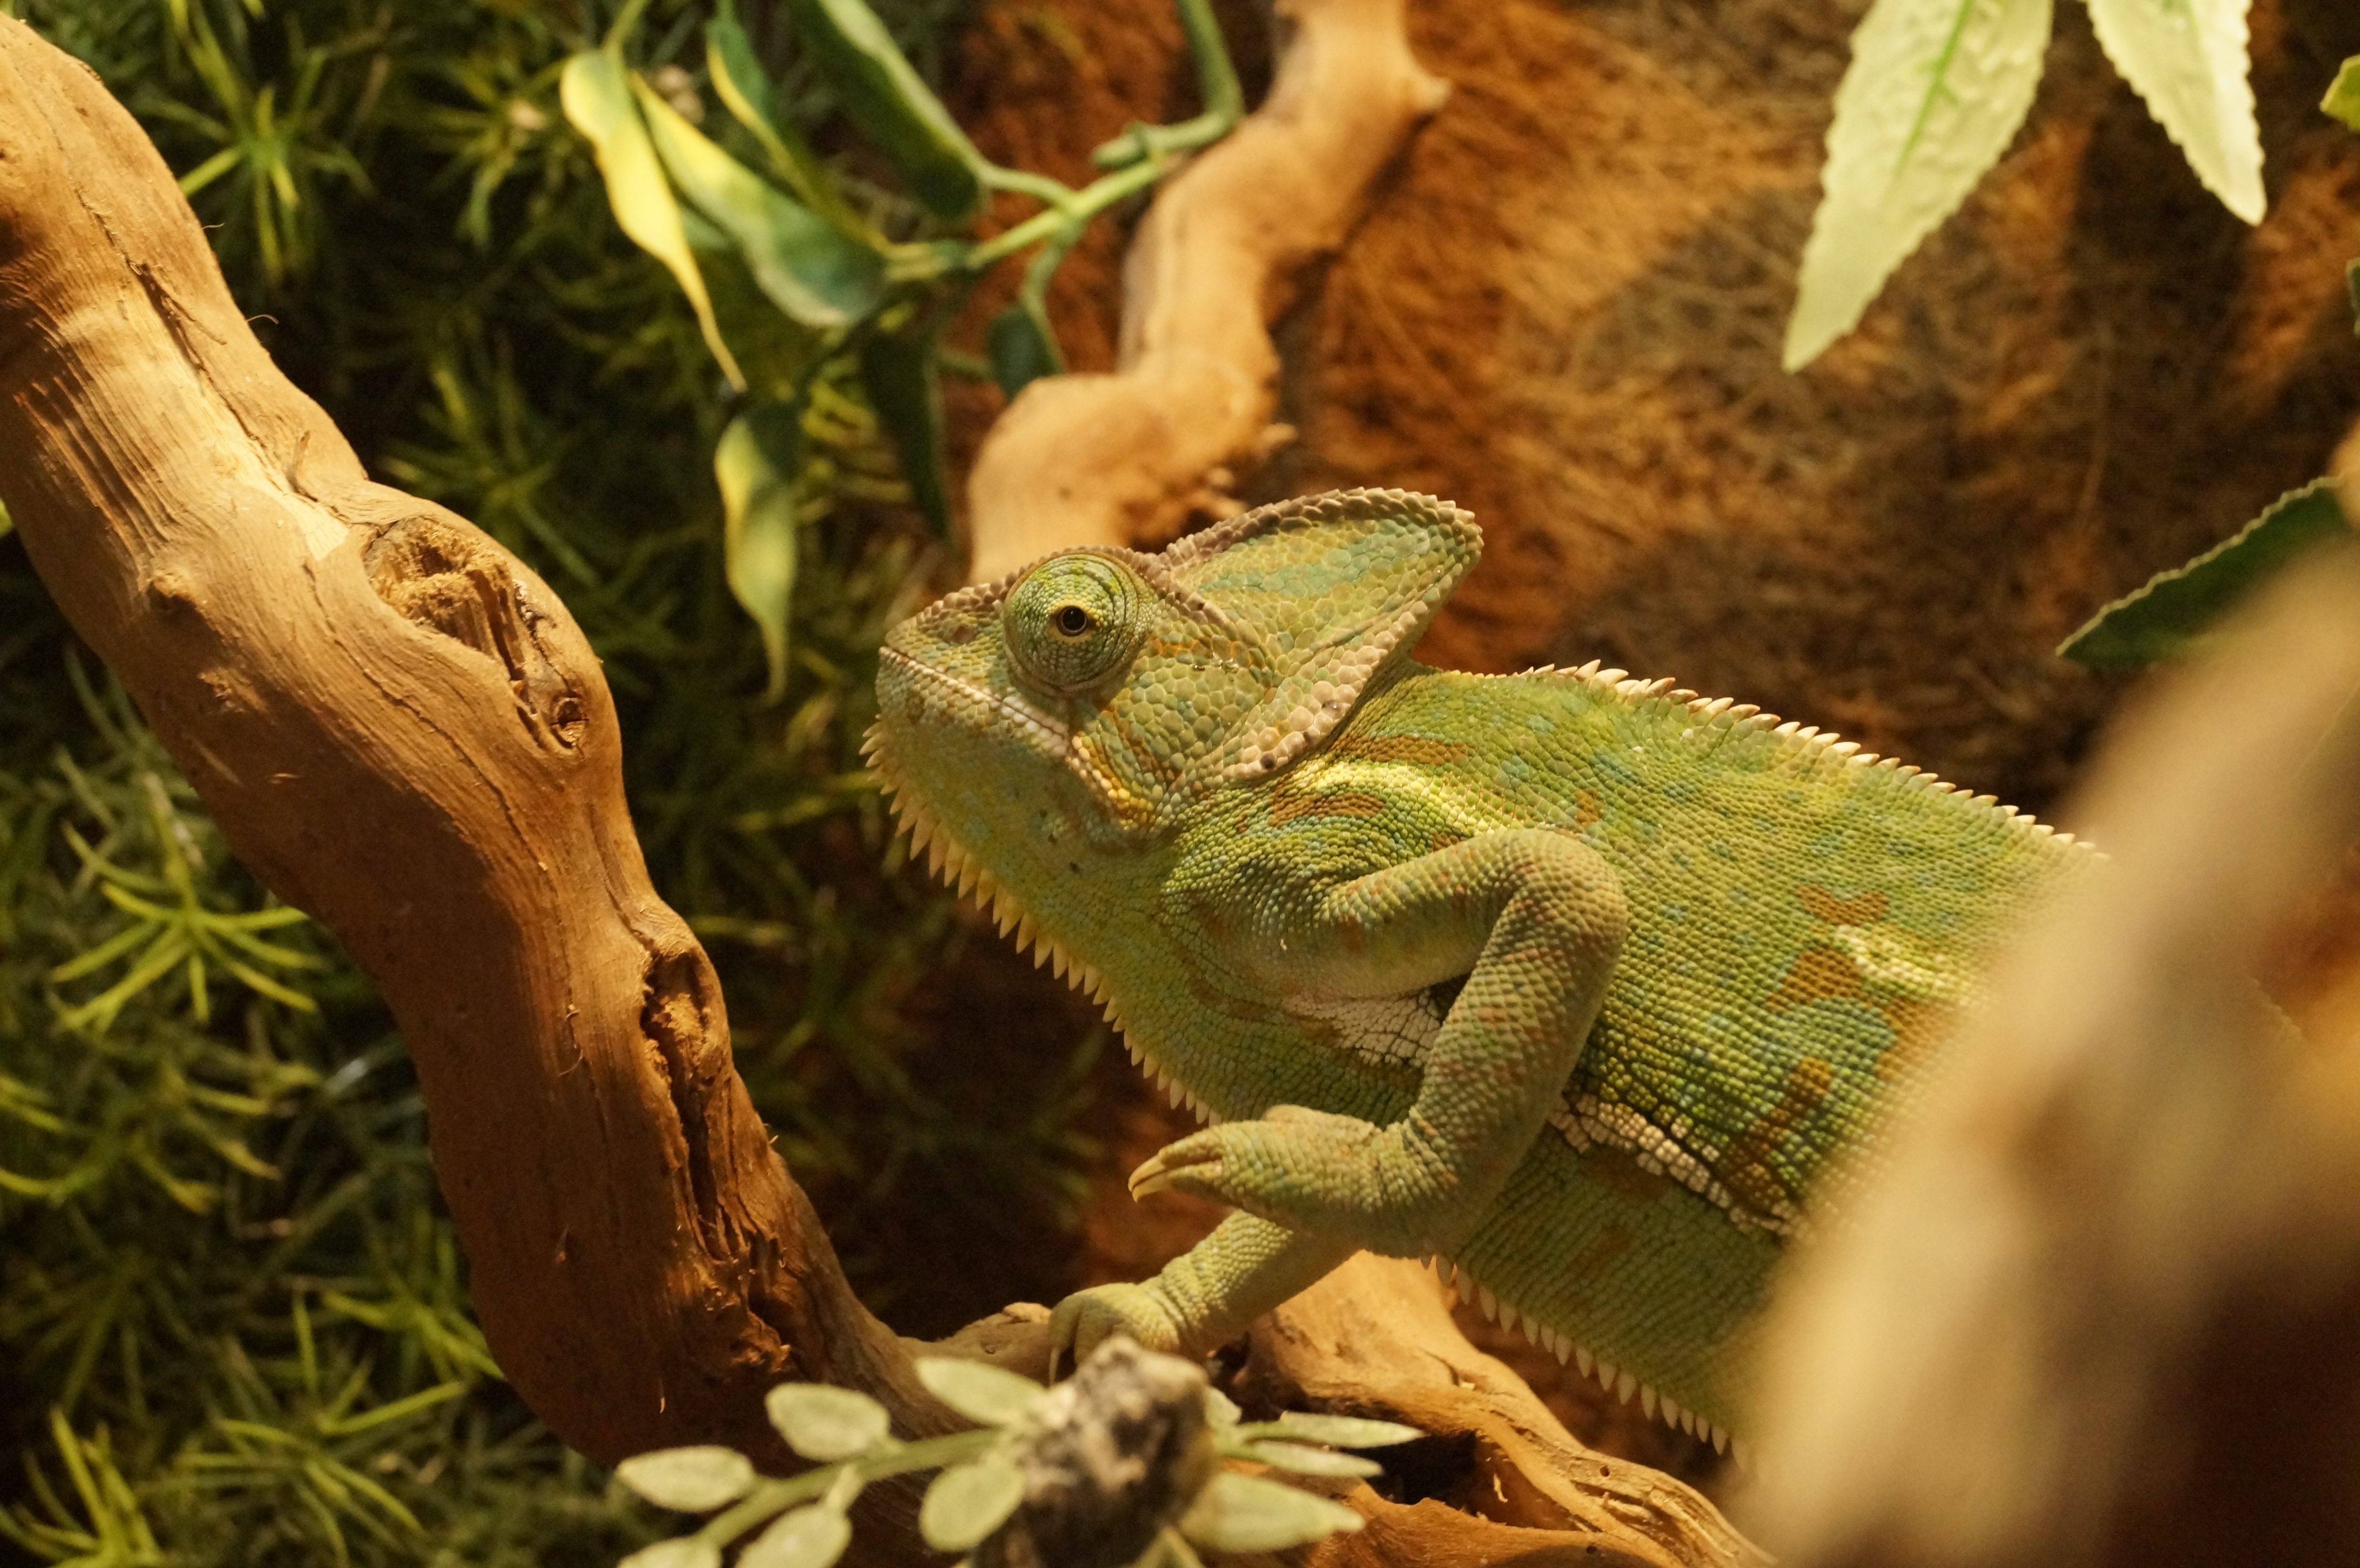
nature, animal, wildlife, green, jungle, tropical, botany, reptile, iguana, fauna, lizard, chameleon, vertebrate, iguania, macro photography, lacerta, agamidae, dactyloidae, yemen chameleon, scaled reptile, lacertidae, african chameleon